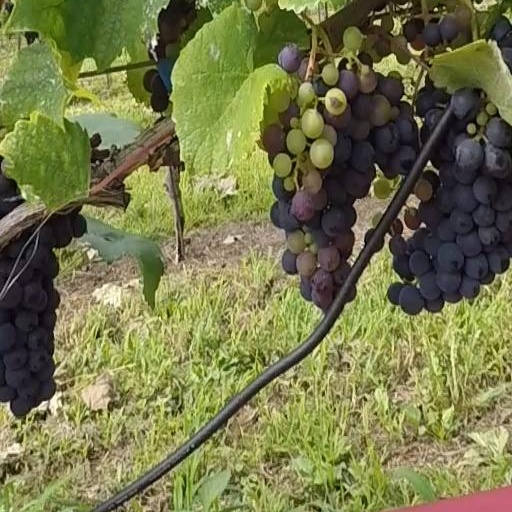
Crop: grape